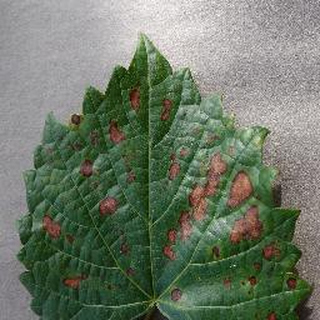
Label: grape_esca_black_measles